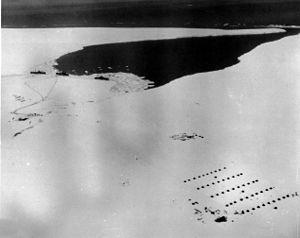
Little America est une base d'exploration Antarctique, située sur la barrière de Ross, au sud de la baie des Baleines. Elle a été établie en 1929 par Richard Byrd, et a ensuite été utilisé par Byrd et d'autres explorateurs. Dans la fin des années 1950, elle a servi aux Américains de base pour le programme polaire défini par l'Année géophysique internationale.